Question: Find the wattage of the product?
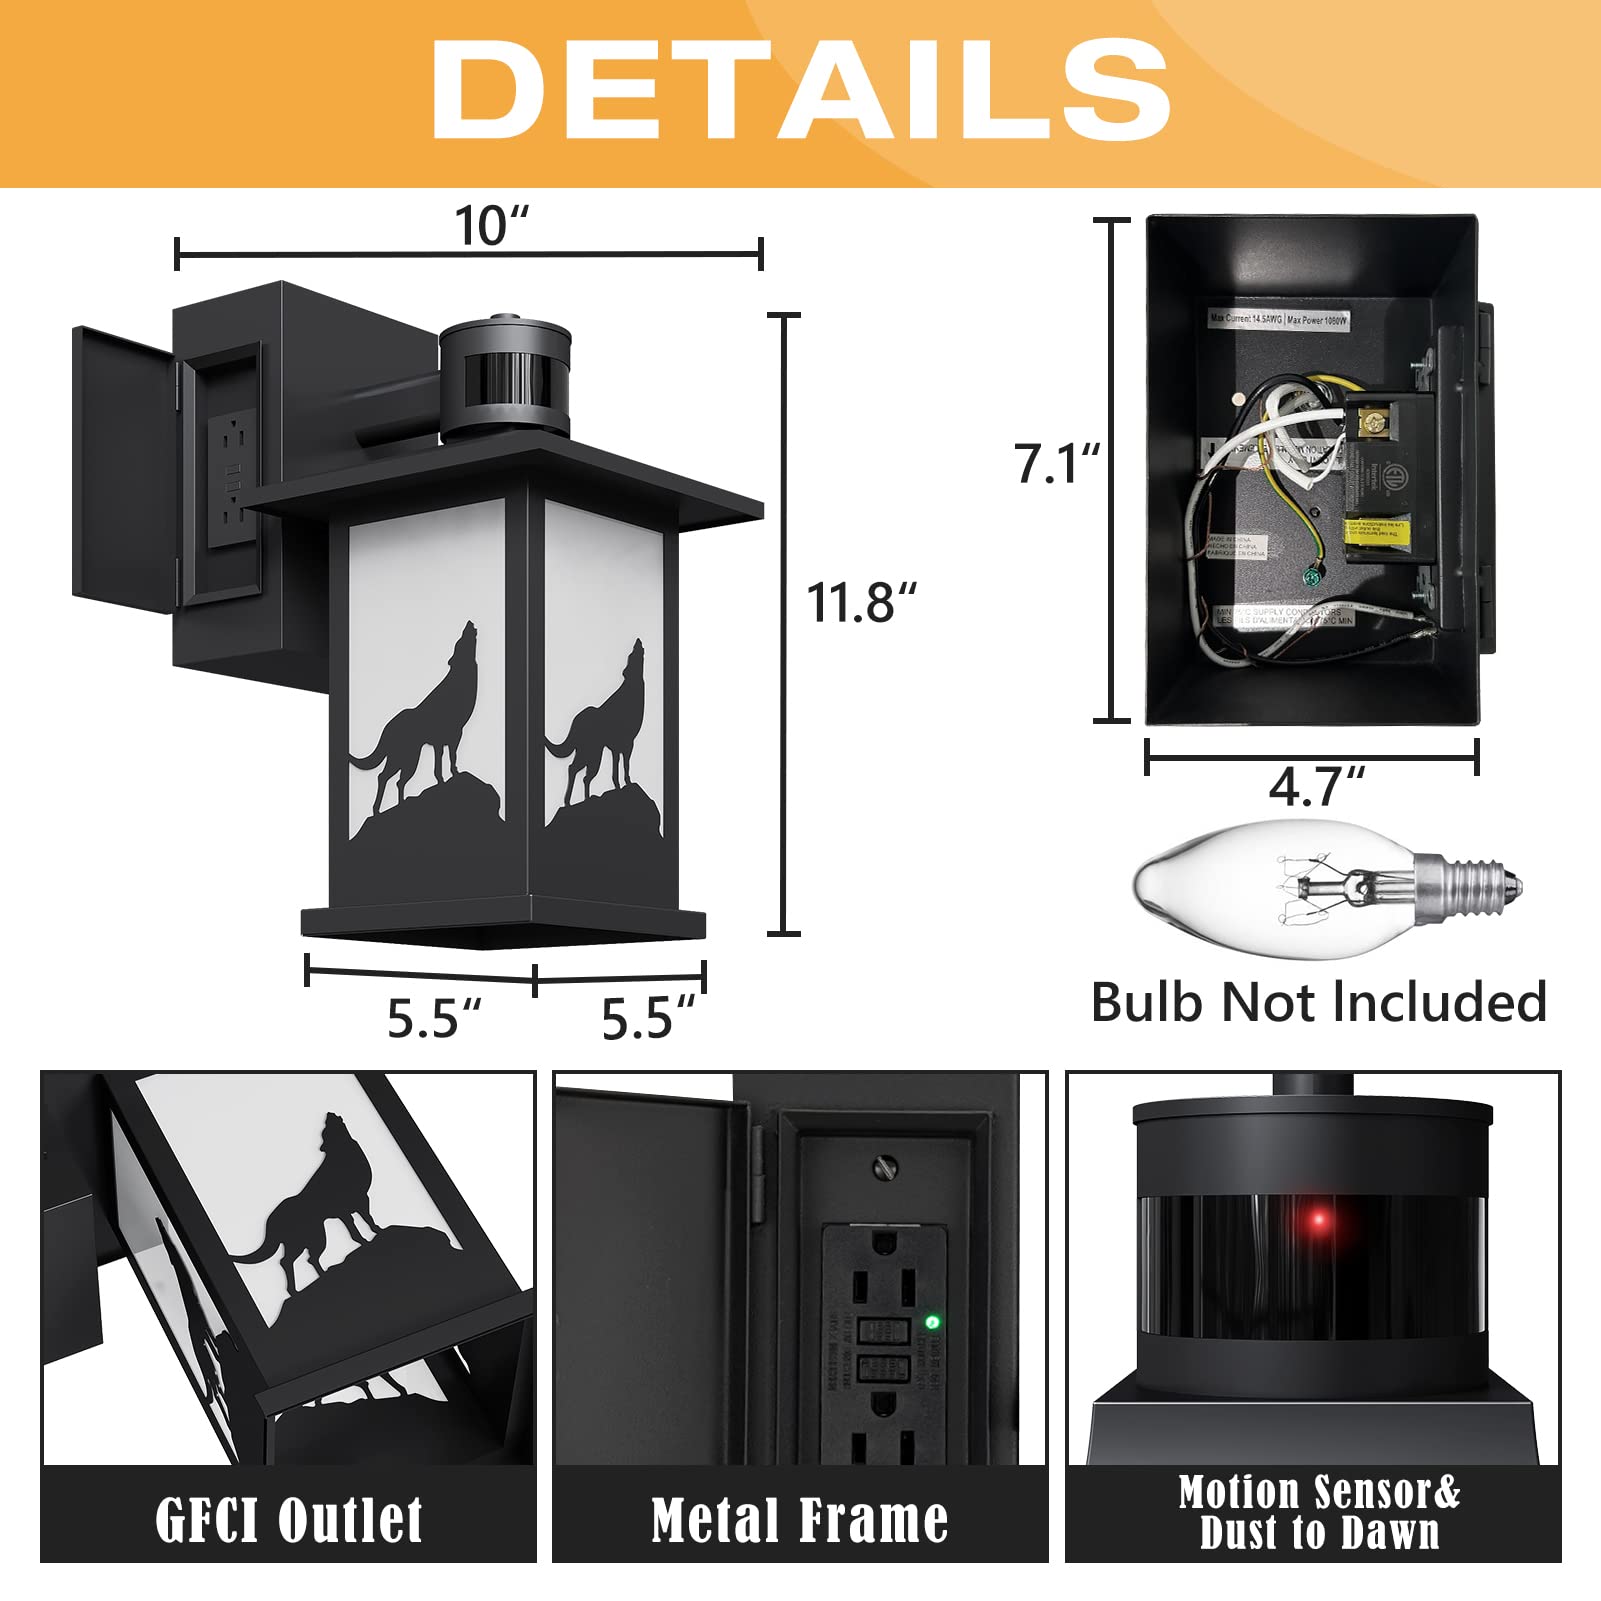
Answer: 1080.0 watt